Answer in natural language. Which object is closer to walnut tv stand, dining table or brown sofa? Choose between the following options: brown sofa or dining table
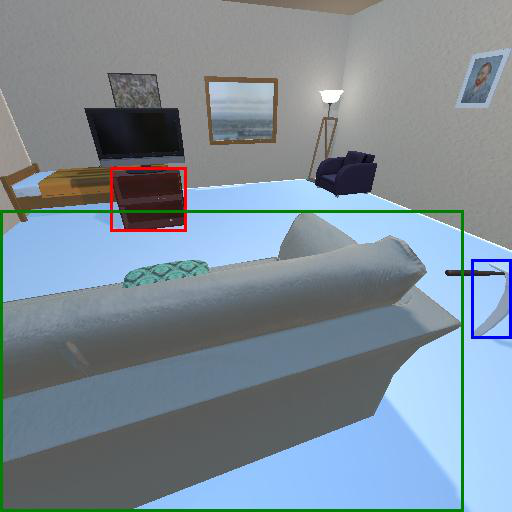
<answer>brown sofa</answer>